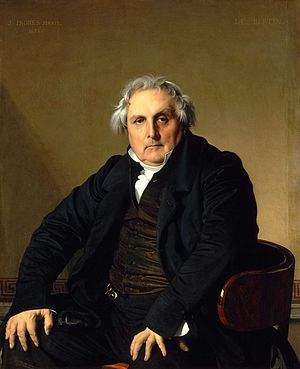
Jean-Auguste-Dominique Ingres / Billedgalleri
Jean-Auguste-Dominique Ingres var en fransk maler og en af hovedeksponenterne for det franske klassicistiske 1800-tals maleri. Han var i en periode elev hos Jacques-Louis David og lagde især vægt på klarhed og strenghed i kompositionen og en nøjagtig gengivelse af detaljerne, hvilket kommer frem i portrætternes silke, fløjl, blonder og guldbesætninger og i hans sensuelle mytologi- eller odalisk-inspirerede nøgenstudier.